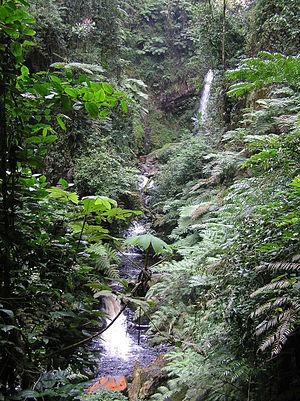
Cours d'eau dans le parc de Nyungwe - Rwanda
La rivière Rukarara est un cours d'eau du district de Nyamagabe dans la province de l'Ouest du Rwanda. C'est l'une des sources les plus lointaines du Nil.